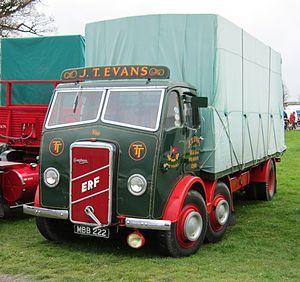
ERF truck 1947